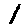
Label: 1